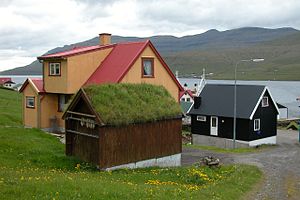
Oyri
Oyri er en bygd på Færøerne, der ligger på Eysturoys vestside syd for broen til Streymoy.